Prognathodon

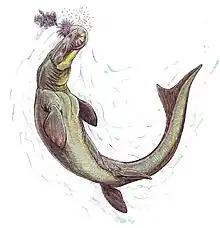
Restoration of "P. solvayi"

The results of a comprehensive phylogenetic analysis of the Mosasauridae by Simões et al. (2017) is shown below, collapsed to only display the Mosasaurinae. The cladogram shows "Prognathodon" as paraphyletic, as concluded by most recent researchers, and places it as a sister group to the derived mosasaurines in the Mosasaurini.